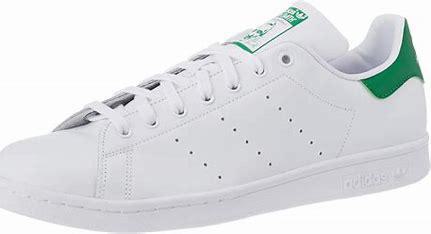
Brand: adidas
Model: Originals Stan Smith